Ahmed Naser Al-Raisi

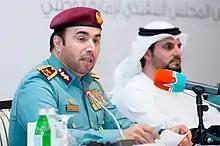
Al-Raisi in 2018

Al-Raisi was the official candidate of the United Arab Emirates to succeed Kim Jong Yang as President of Interpol in 2022. Accused of presiding over torture, his candidacy was strongly condemned by human rights groups. A coalition of 19 human rights groups, including Human Rights Watch and the Gulf Center for Human Rights, wrote an open letter to Interpol advising against his appointment. A report by David Calvert-Smith, a former chief prosecutor of the United Kingdom, said that Al-Raisi is unsuited to the post. Matthew Hedges asked members of Interpol not to consider Al-Raisi for the position.